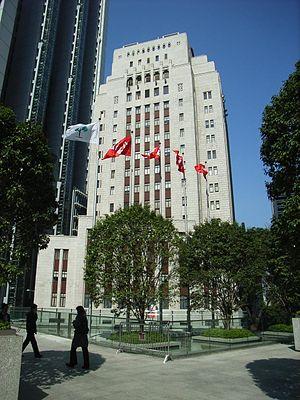
P & T Architects & Engineers appelée aussi Palmer & Turner Architects est la plus importante agence d'architecture de Hong Kong et l'une des plus importantes de Chine et même du monde. En 2016 elle était la dixième plus grande agence d'architecture du monde par le nombre d'architecte. Elle comprend plus de 2 000 collaborateurs, opère dans plus de 70 villes et conçoit plus de 10 millions de m² de locaux par an.